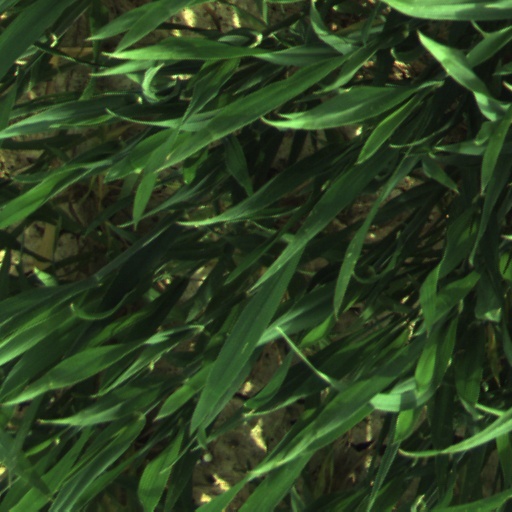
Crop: wheat